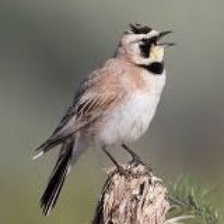
Species: HORNED LARK
Scientific name: EREMOPHILA ALPESTRIS